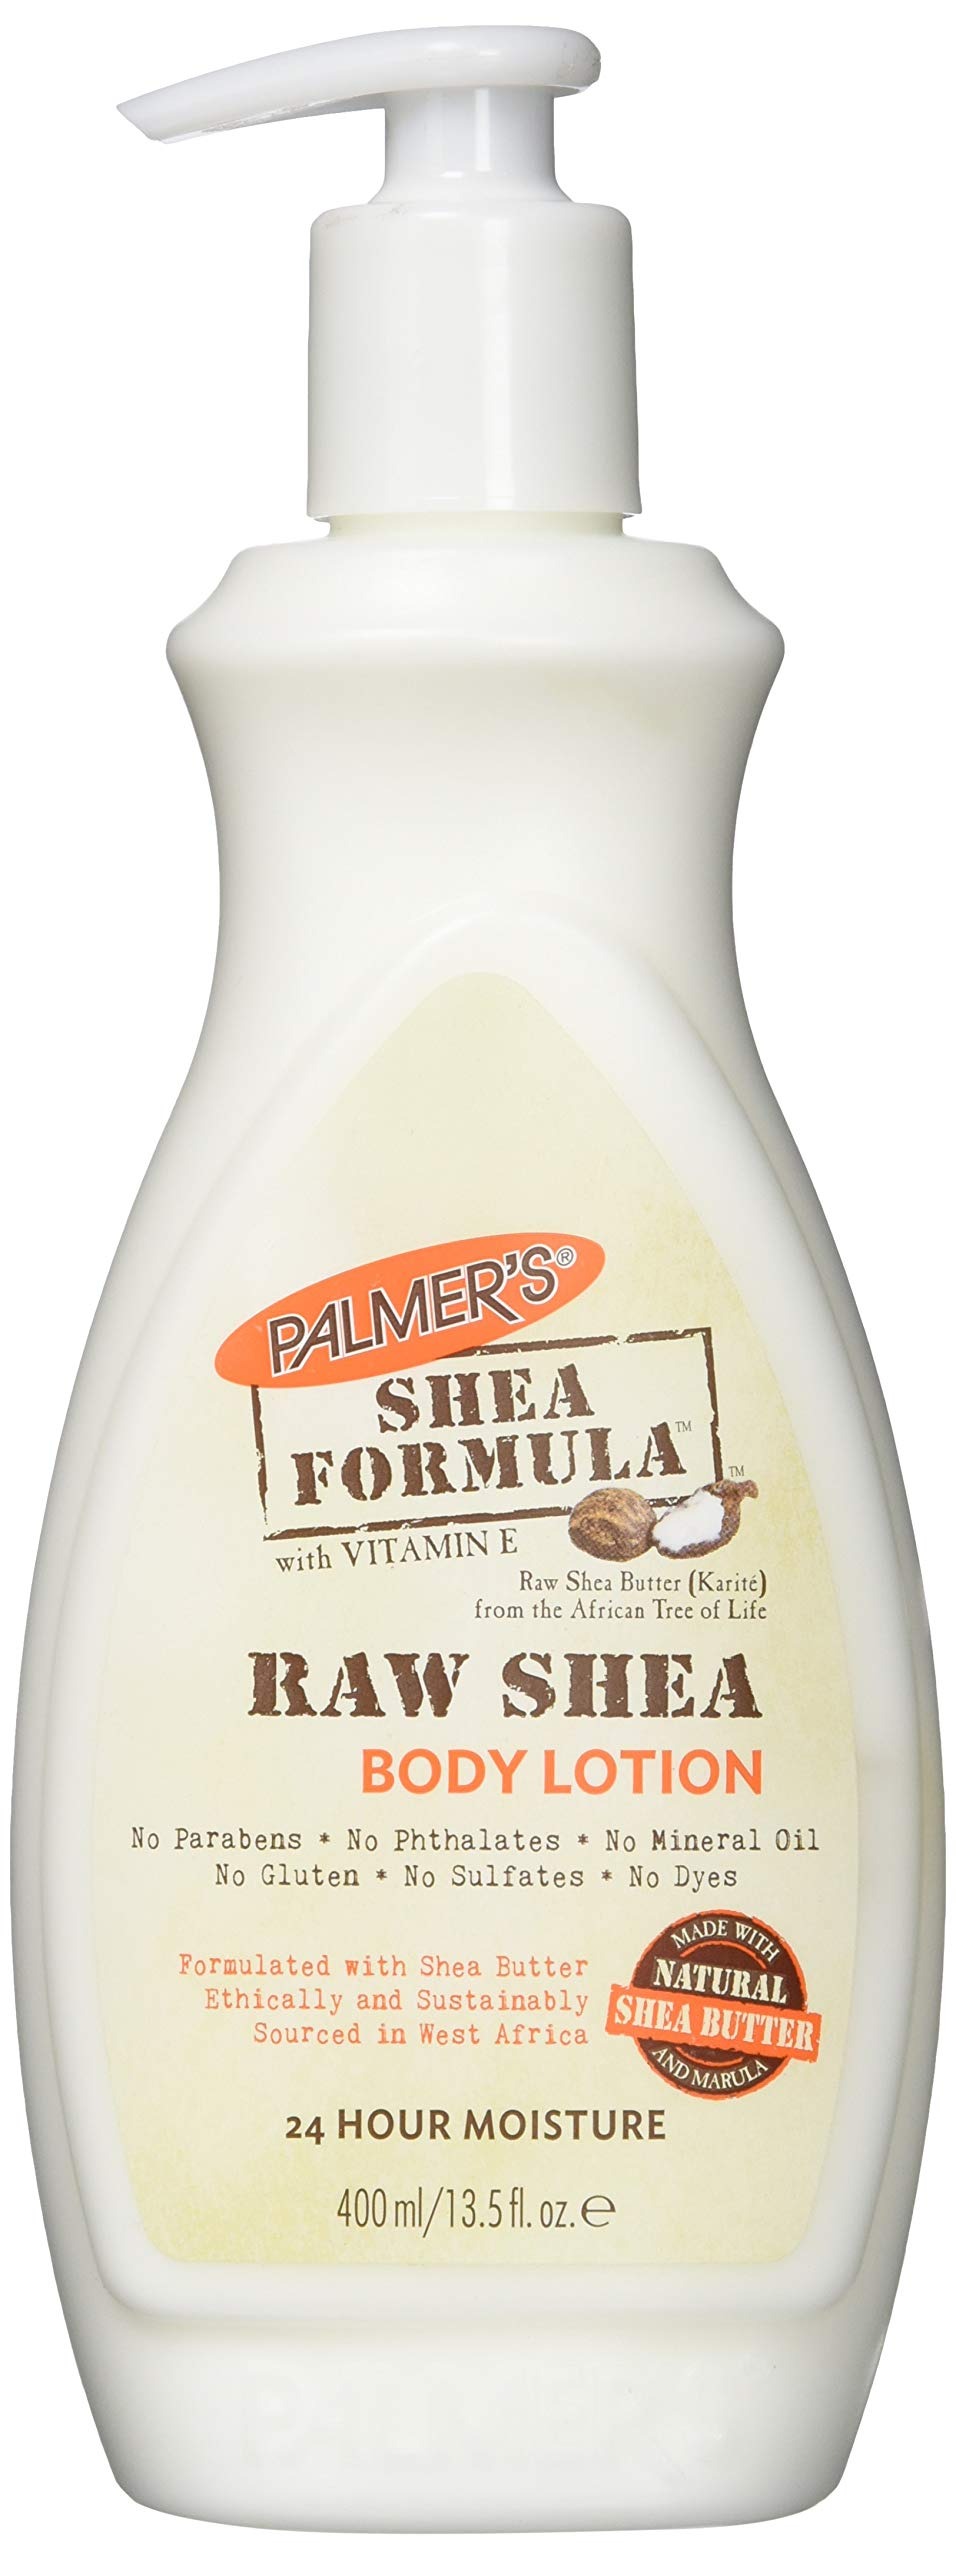
Item Name: Palmer's Shea Butter Formula With Vitamin E Lotion, 13.5 Ounce
Bullet Point 1: It seals in moisture, calms irritation and gives skin a youthful glow.
Bullet Point 2: Made with Shea Butter, Marula, Oatmeal, Grapeseed Oil and Vitamin E.
Bullet Point 3: With antioxidant-rich emollients that help reverse skin dehydration.
Value: 13.5
Unit: Ounce

Price: 10.02